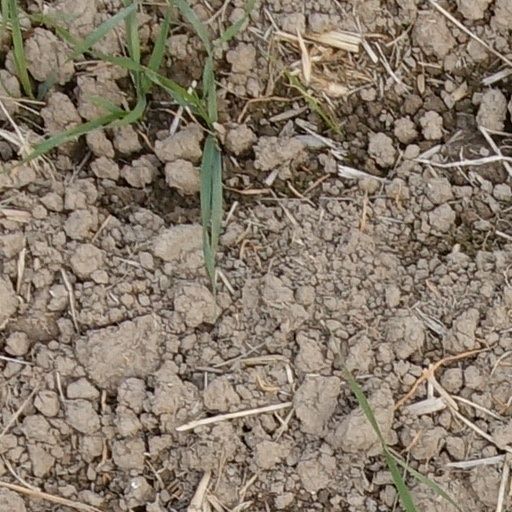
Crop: wheat